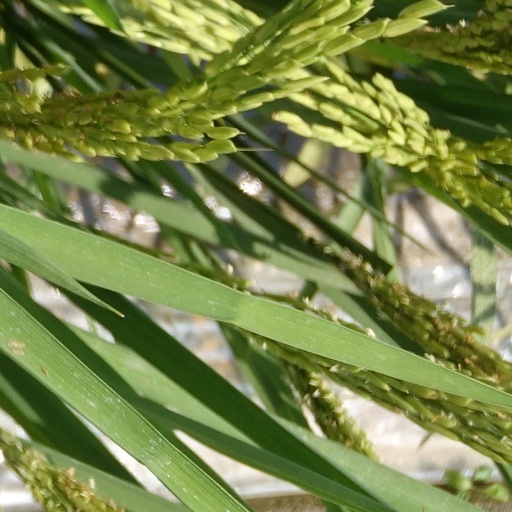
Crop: rice